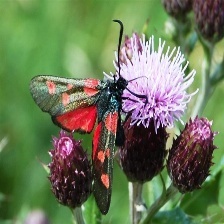
Species: SIXSPOT BURNET MOTH